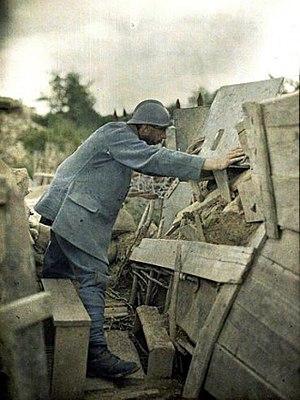
L’autochrome est un procédé de restitution photographique des couleurs breveté le 17 décembre 1903 par les frères Auguste et Louis Lumière.
Le bleu horizon est un nom de couleur dont on se souvient surtout parce qu'il a été utilisé pour celle des uniformes bleu-gris des troupes métropolitaines françaises de 1915 à 1921.